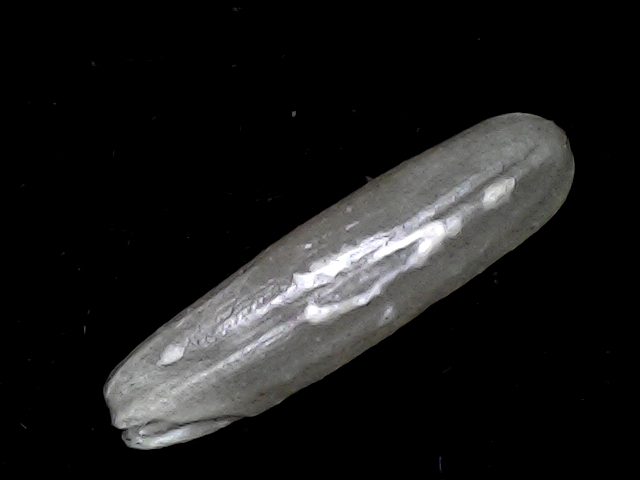
Rice variety: BD57